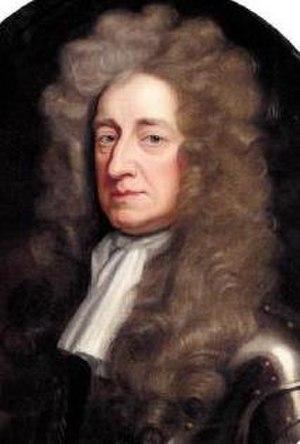
Robert Howard est un dramaturge et un homme politique anglais, sixième fils de Thomas Howard, 1ᵉʳ comte de Berkshire et de sa femme, Elizabeth.